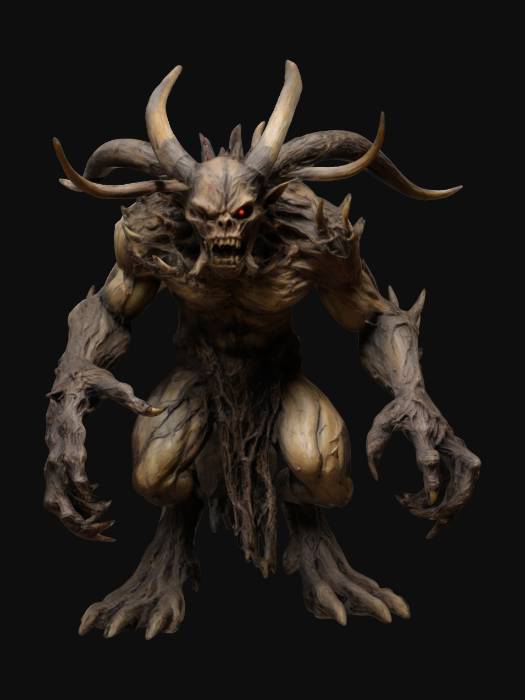
미적 점수 (1~10점): 8